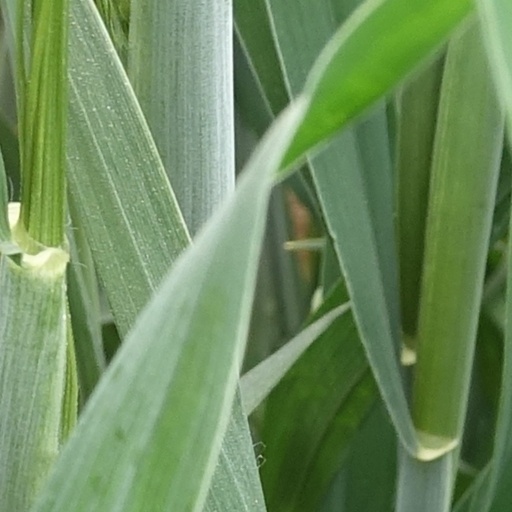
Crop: wheat